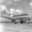
Label: airplane